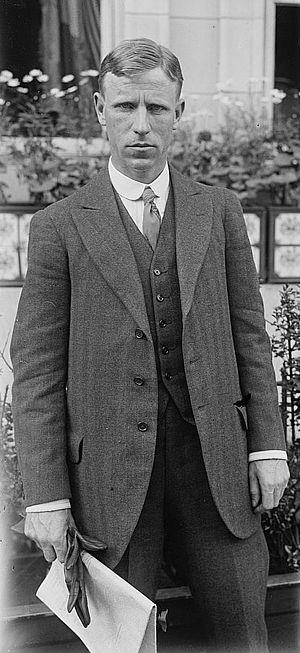
Stanley Norwood Doust, né le 29 mars 1879 à Sydney et décédé le 13 décembre 1961 à Londres, est un joueur australien de tennis.